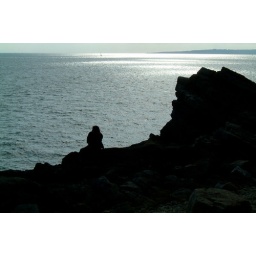
A silhoutte sitting on the rocks at Fossil Forest near Lulworth, Dorset